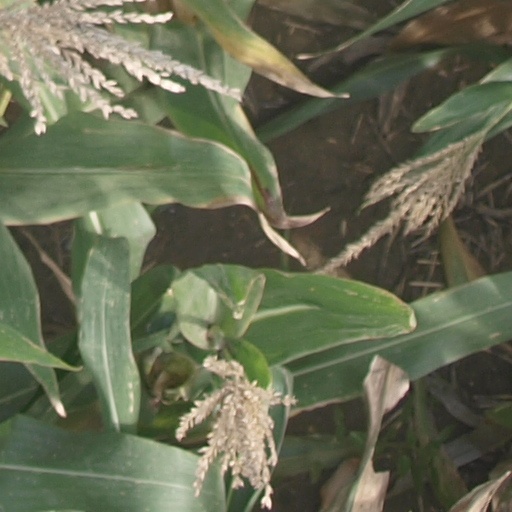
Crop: maize; corn